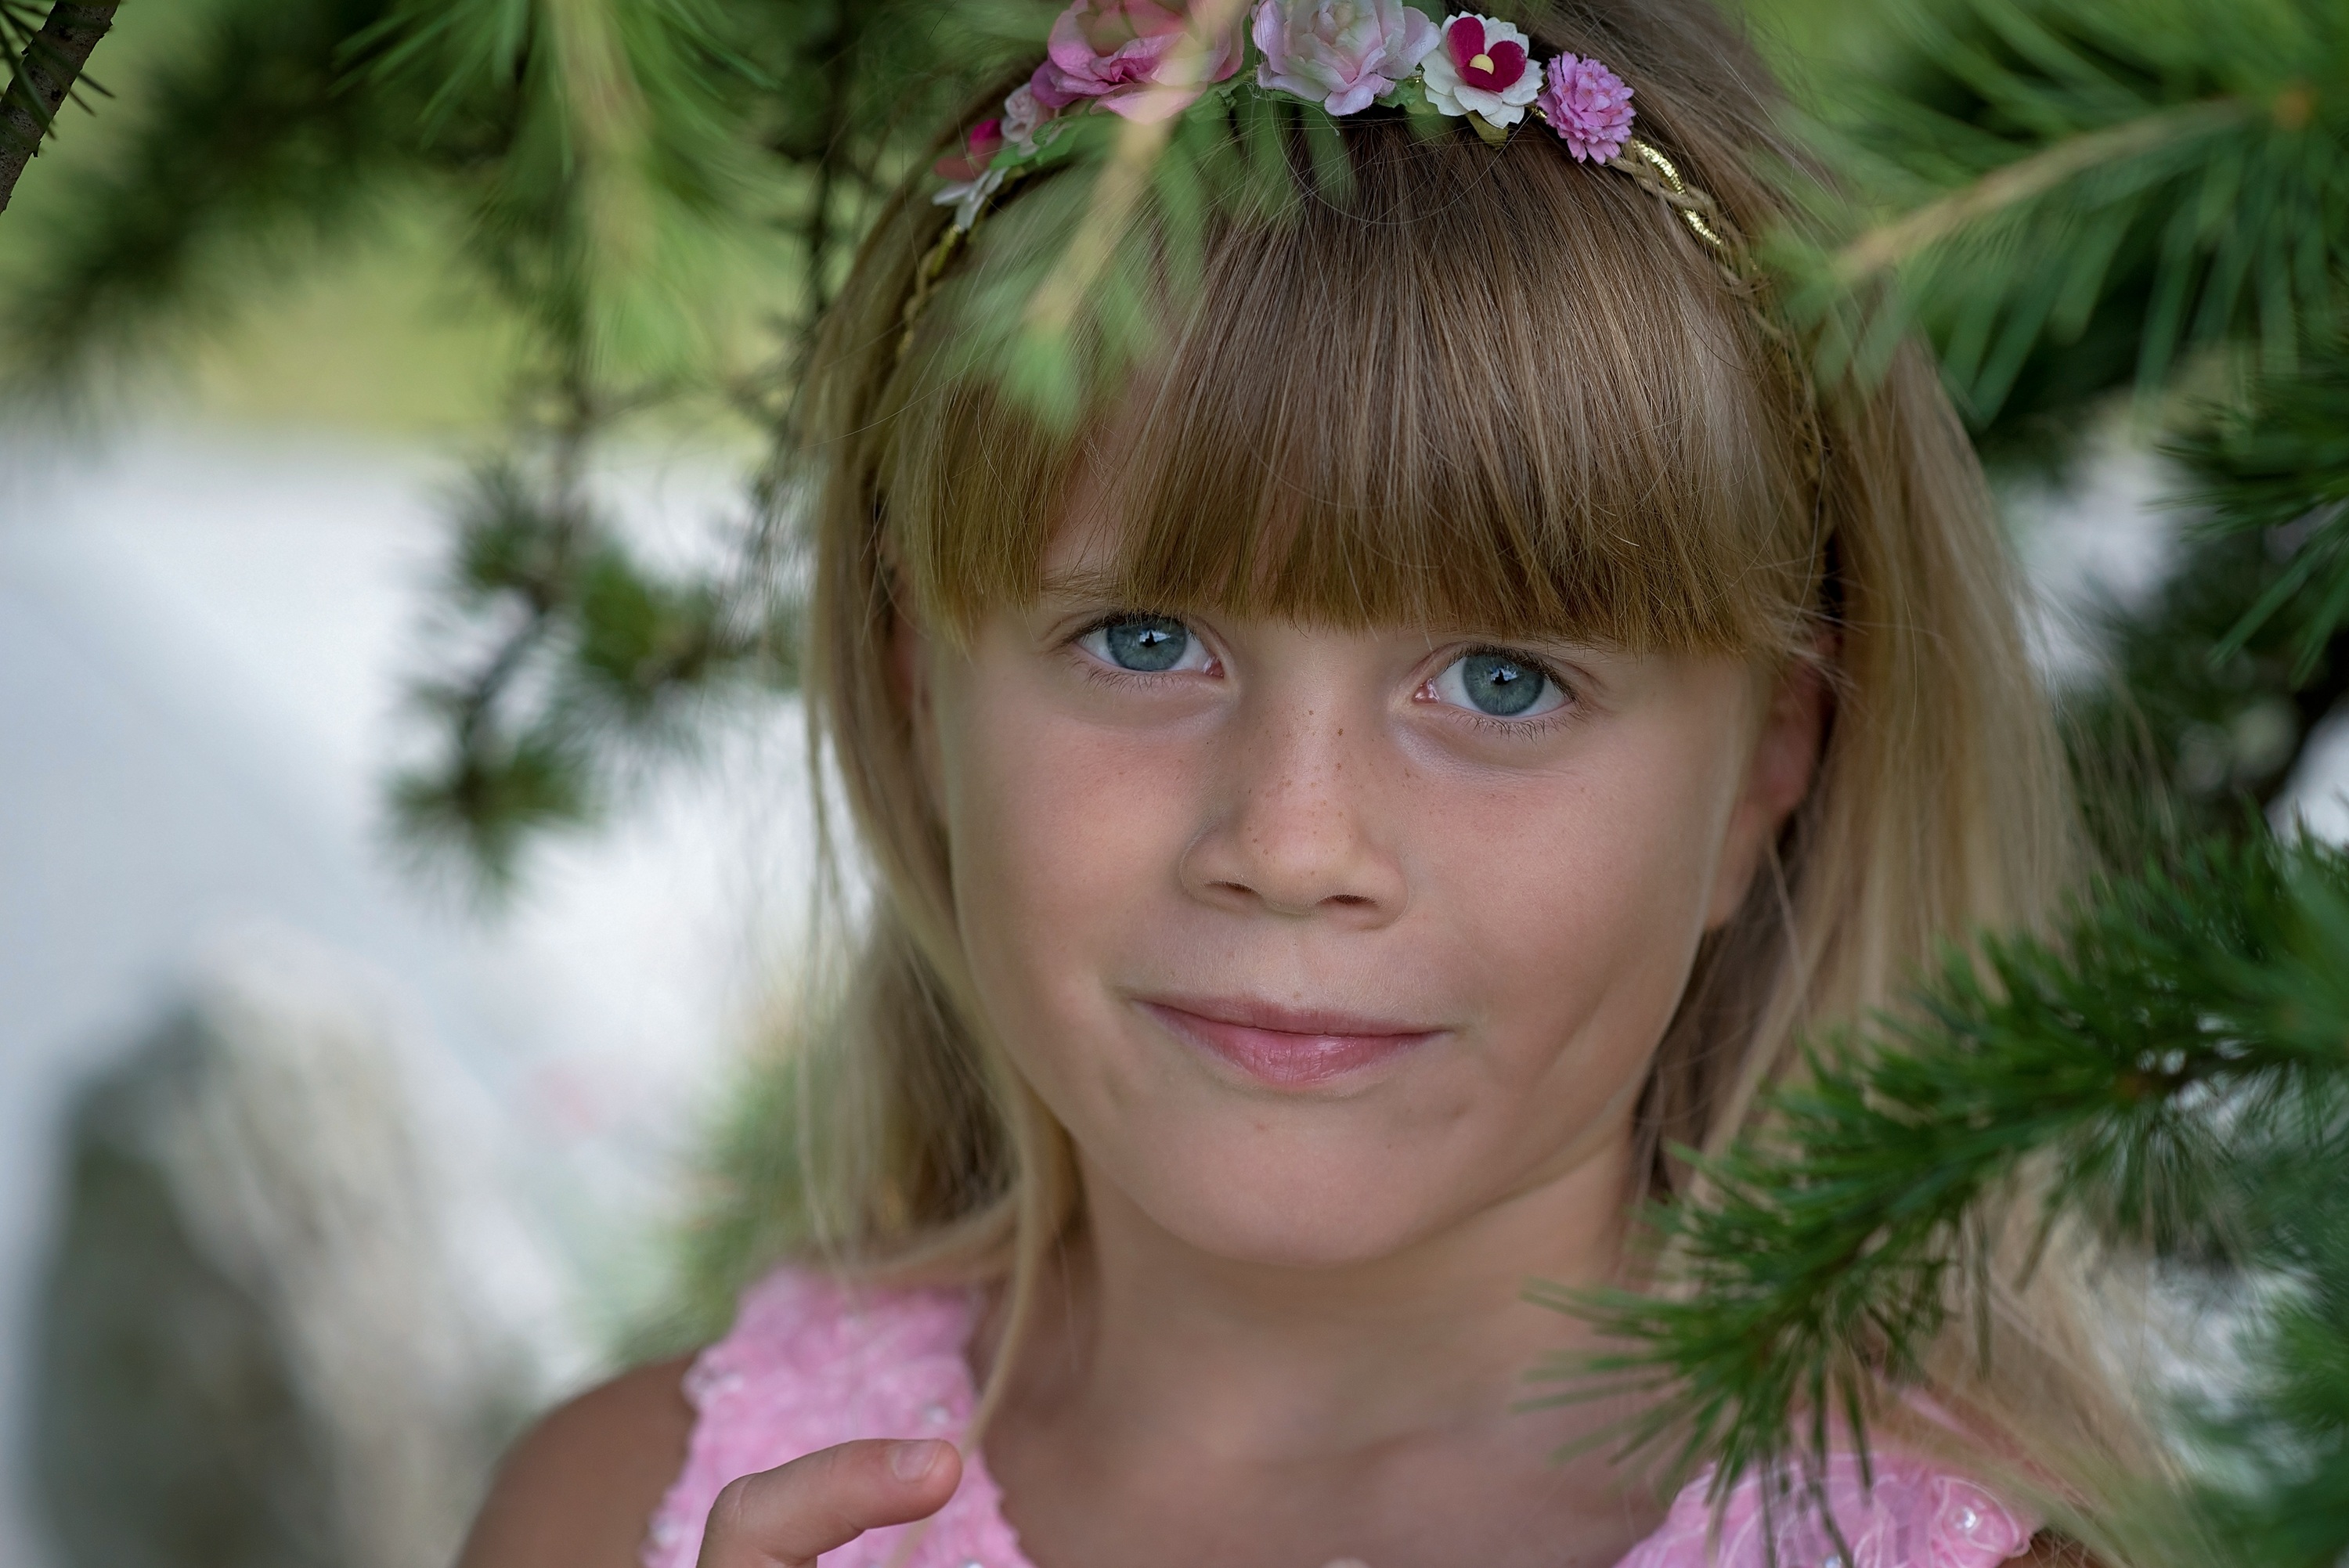
nature, person, girl, hair, flower, view, portrait, model, child, human, lady, close, facial expression, hairstyle, smile, face, eye, head, skin, beauty, blond, out, portrait photography